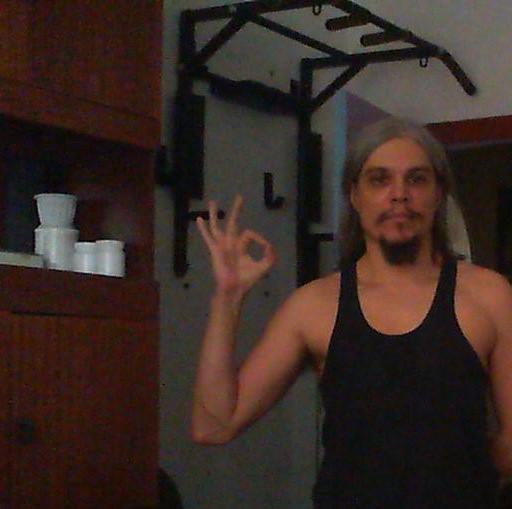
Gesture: ok